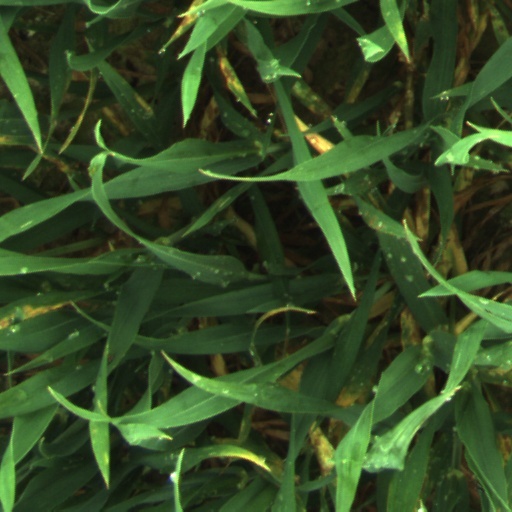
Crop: wheat